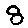
Label: 8